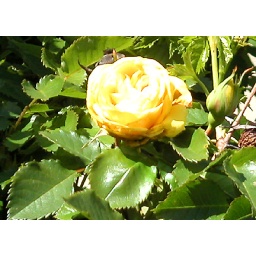
One of the neon yellow roses in the sun.